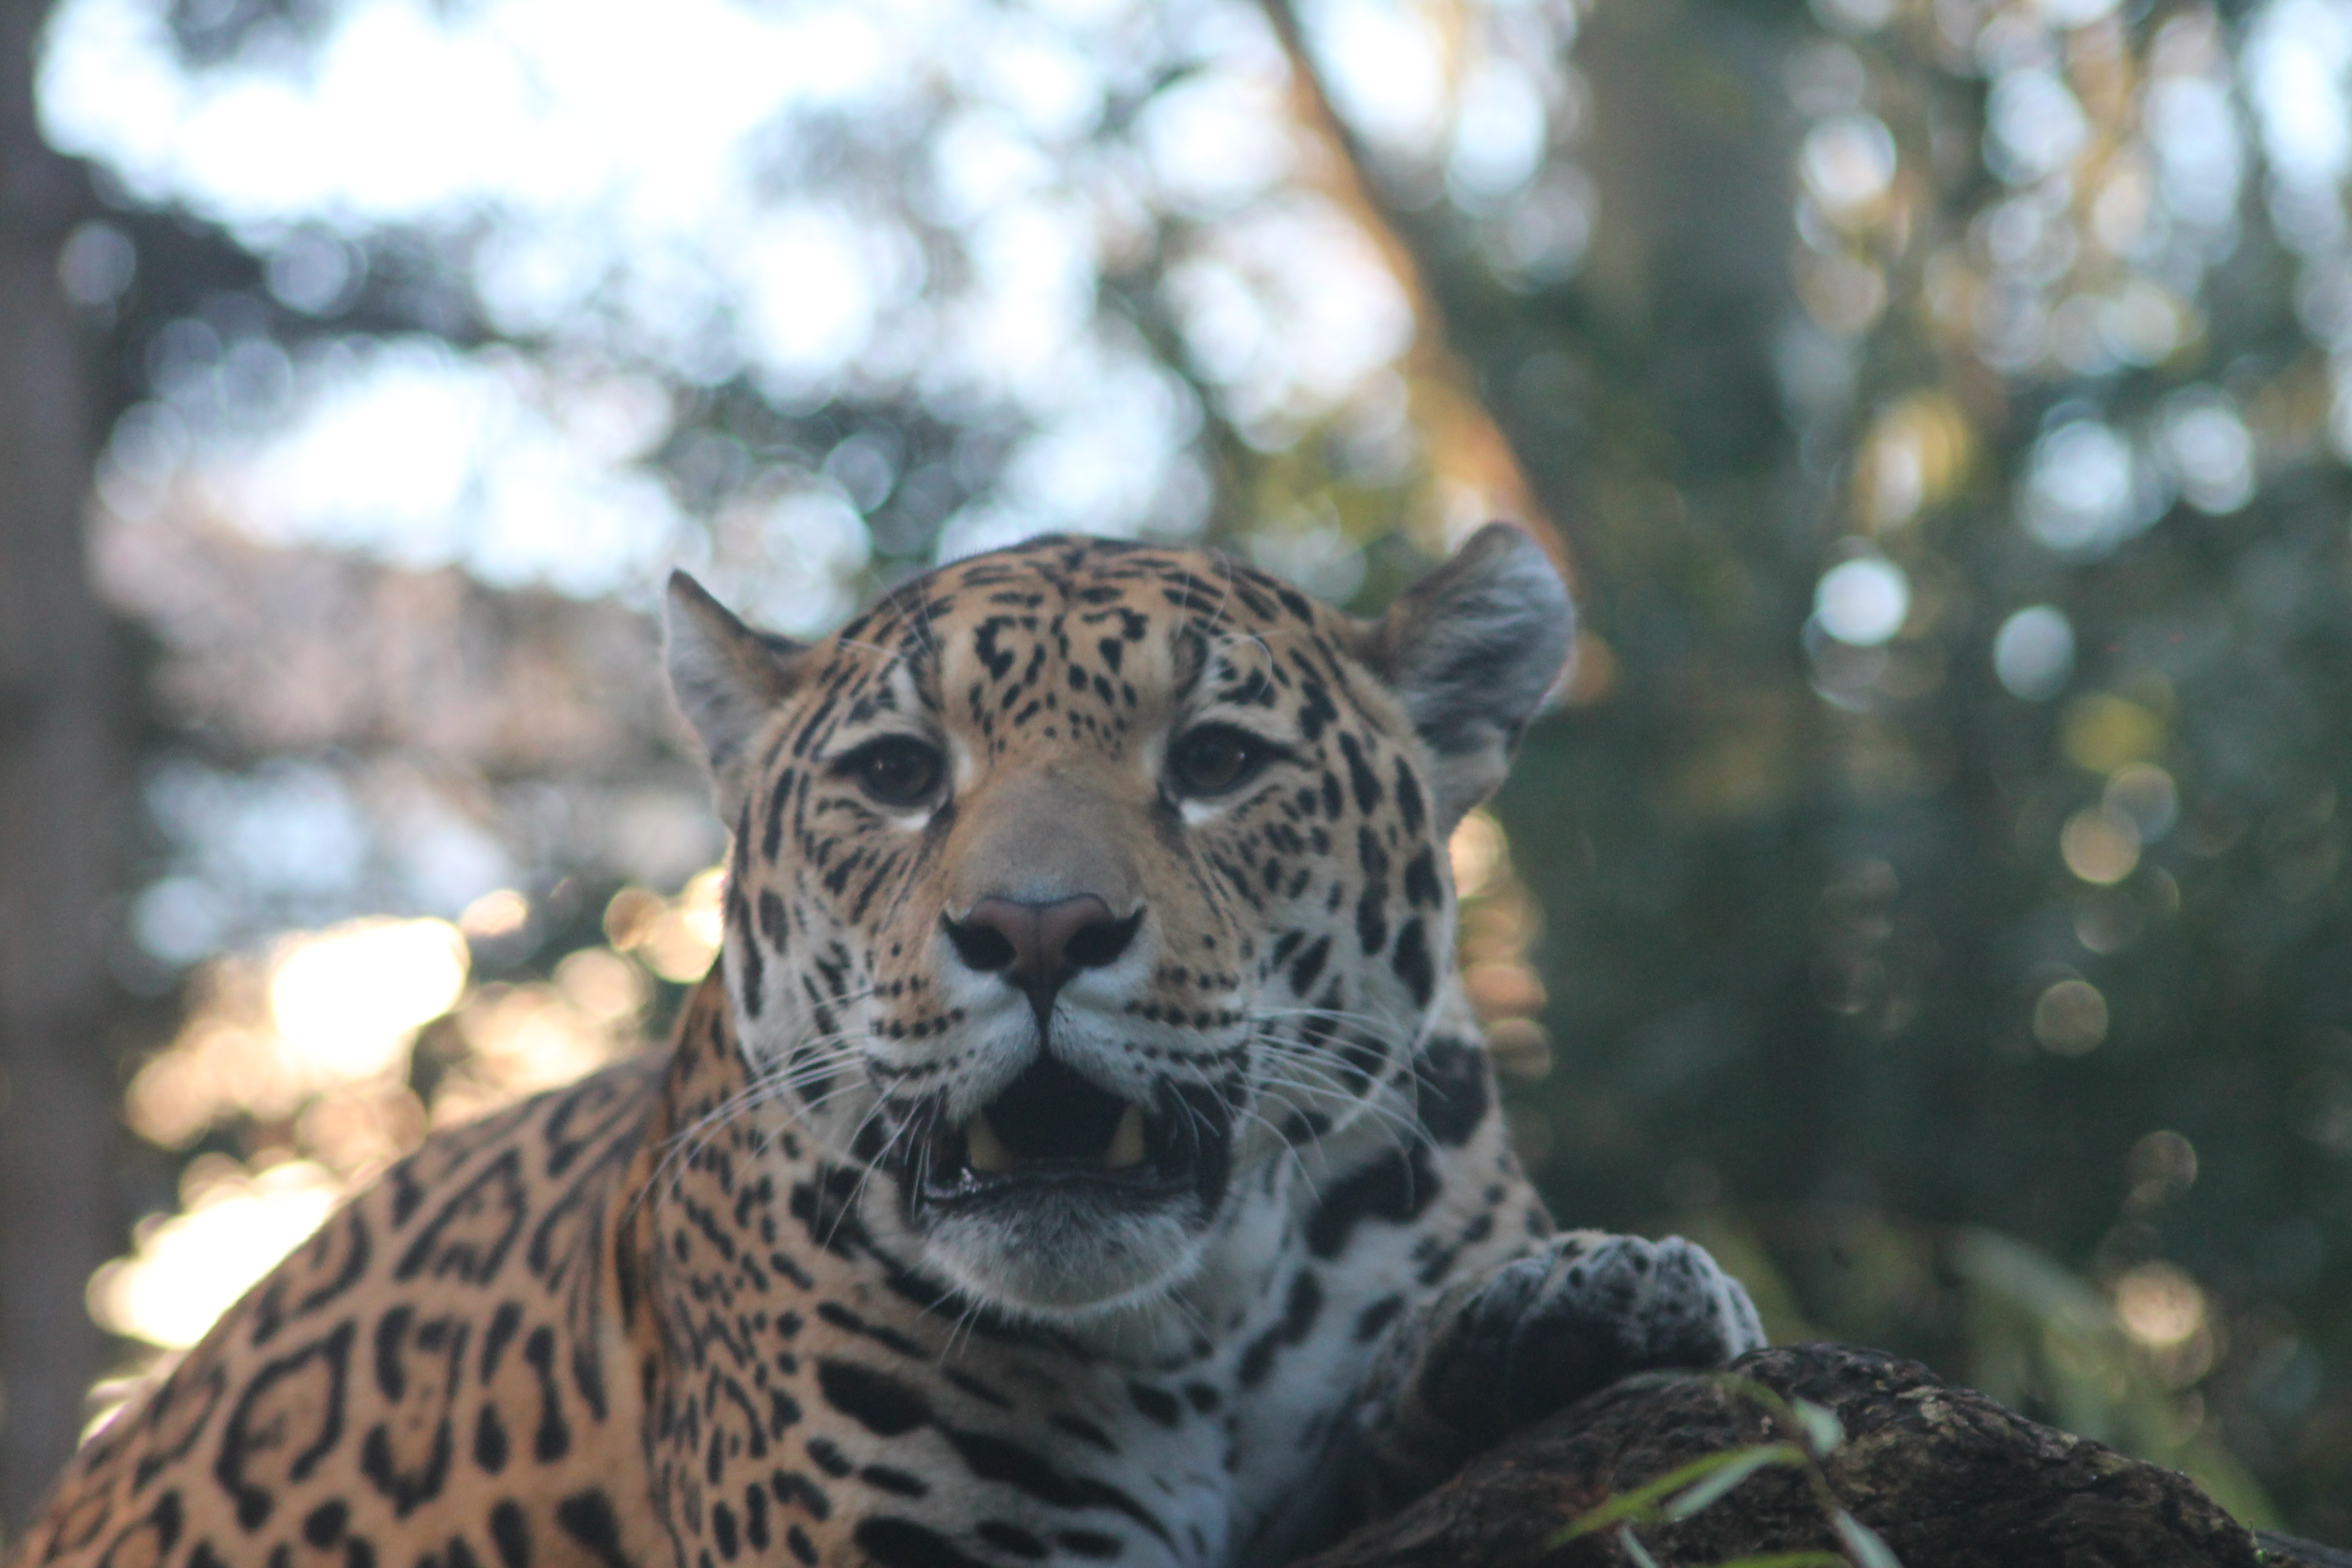
animal, cat, leopard, terrestrial animal, mammal, wildlife, vertebrate, felidae, jaguar, whiskers, big cats, wilderness, snout, nature reserve, carnivore, African leopard, organism, adaptation, eye, tree, temple, safari, plant, fawn, zoo, national park, forest, jungle